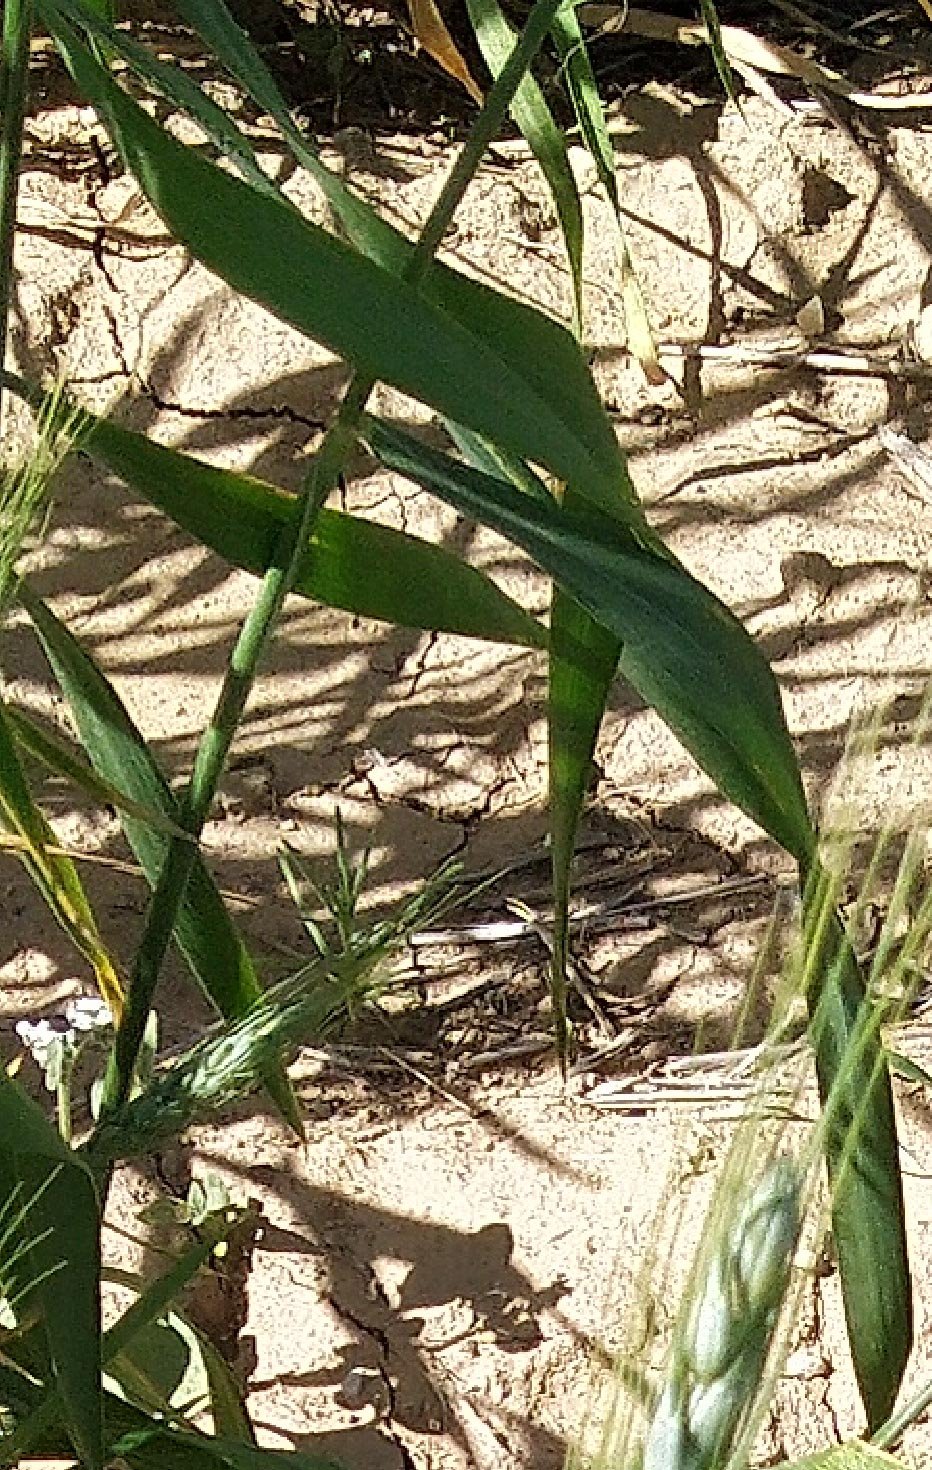
Label: Wheat___Healthy